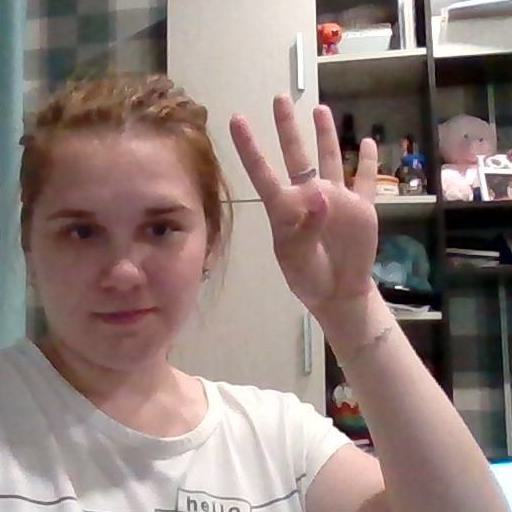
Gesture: four